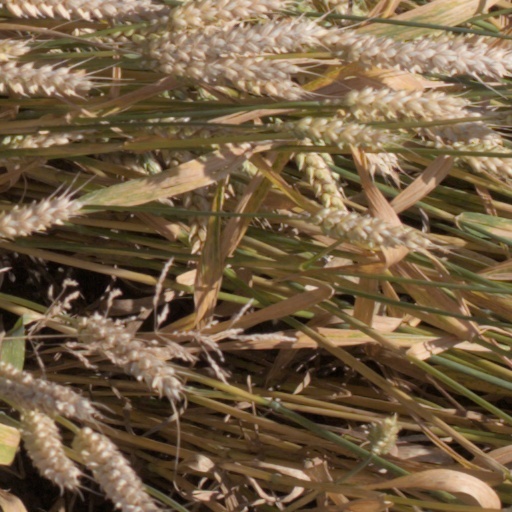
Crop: wheat